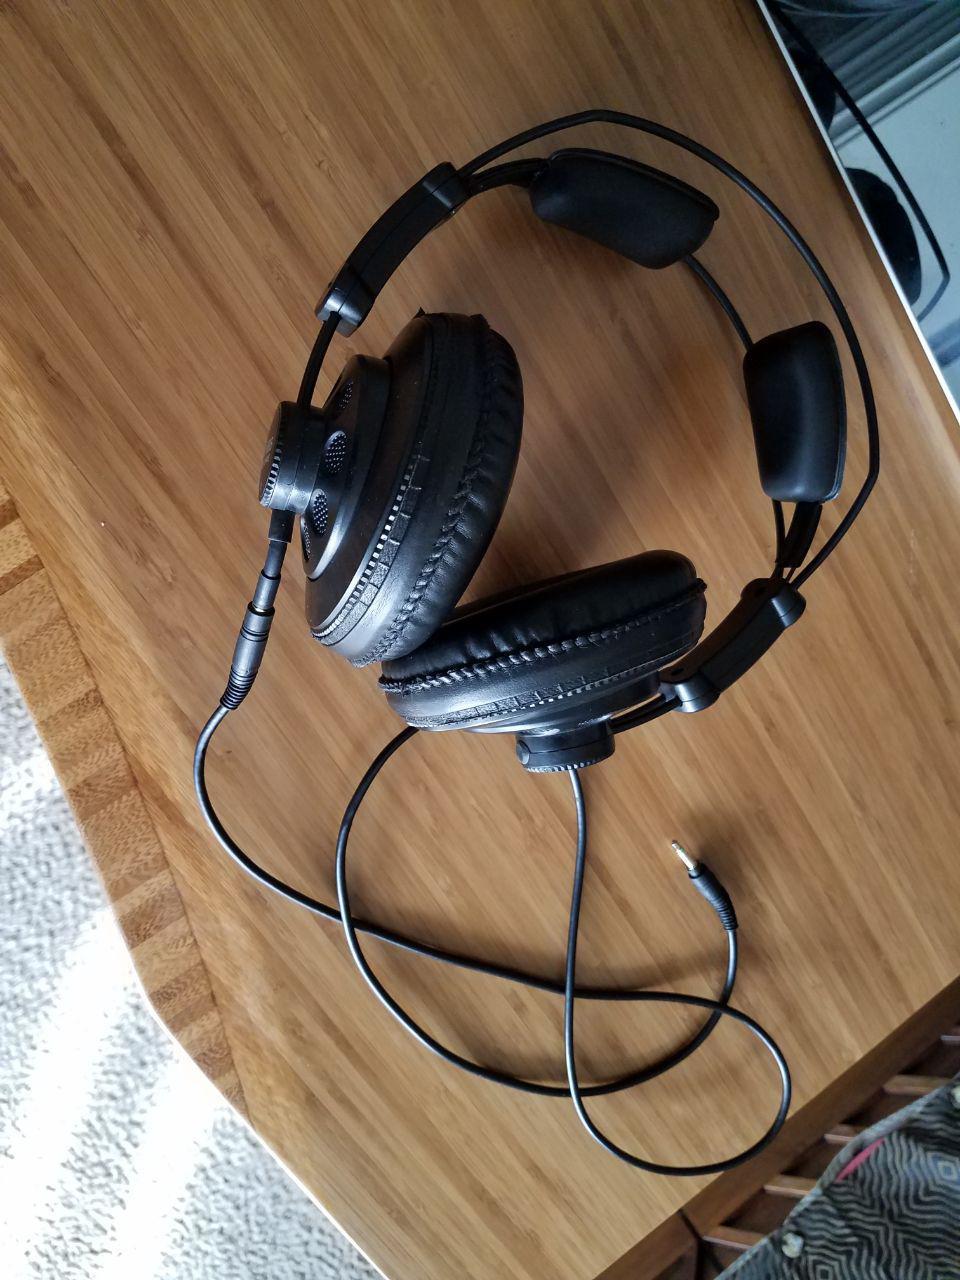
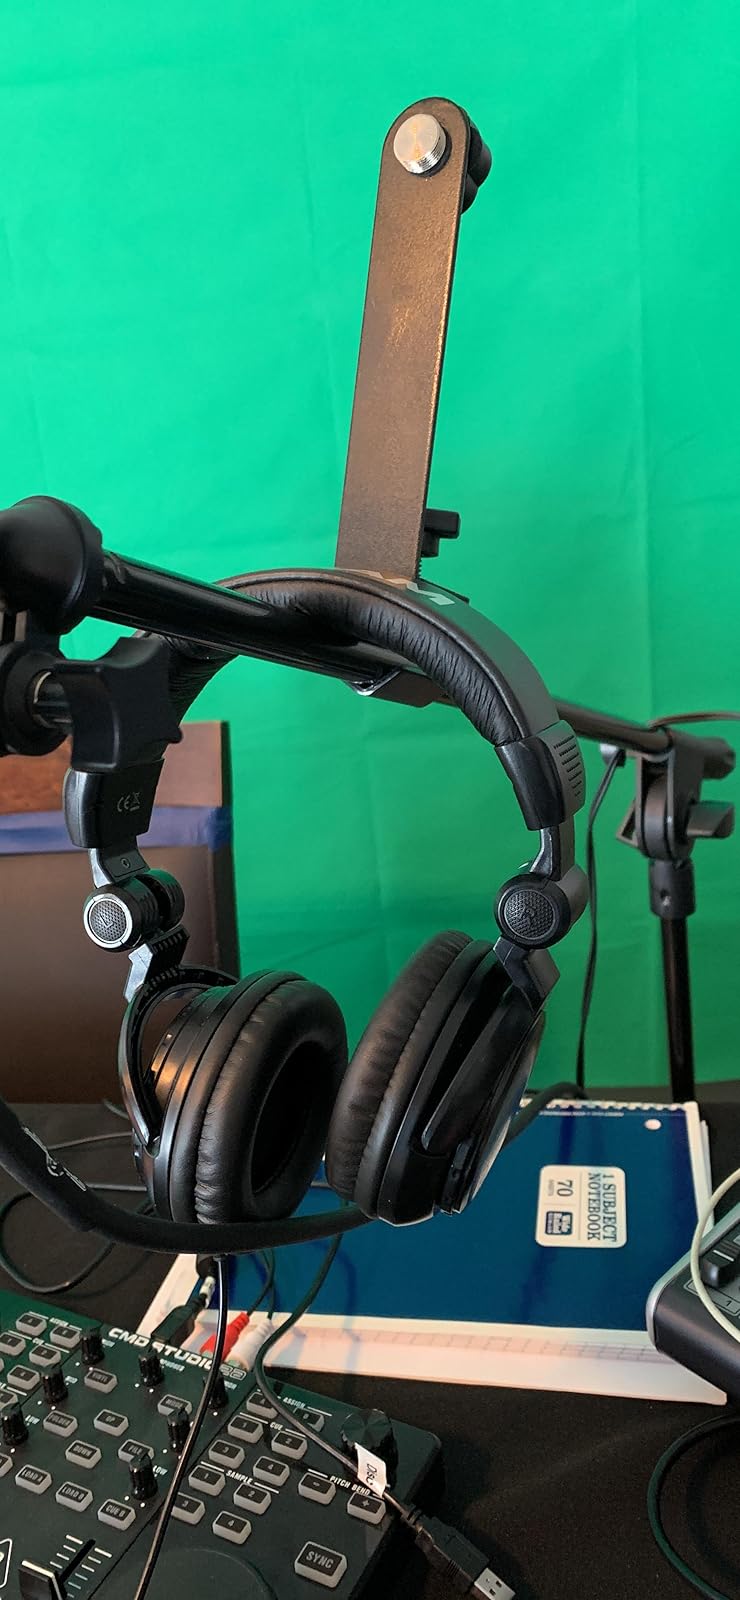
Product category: headphones
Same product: no